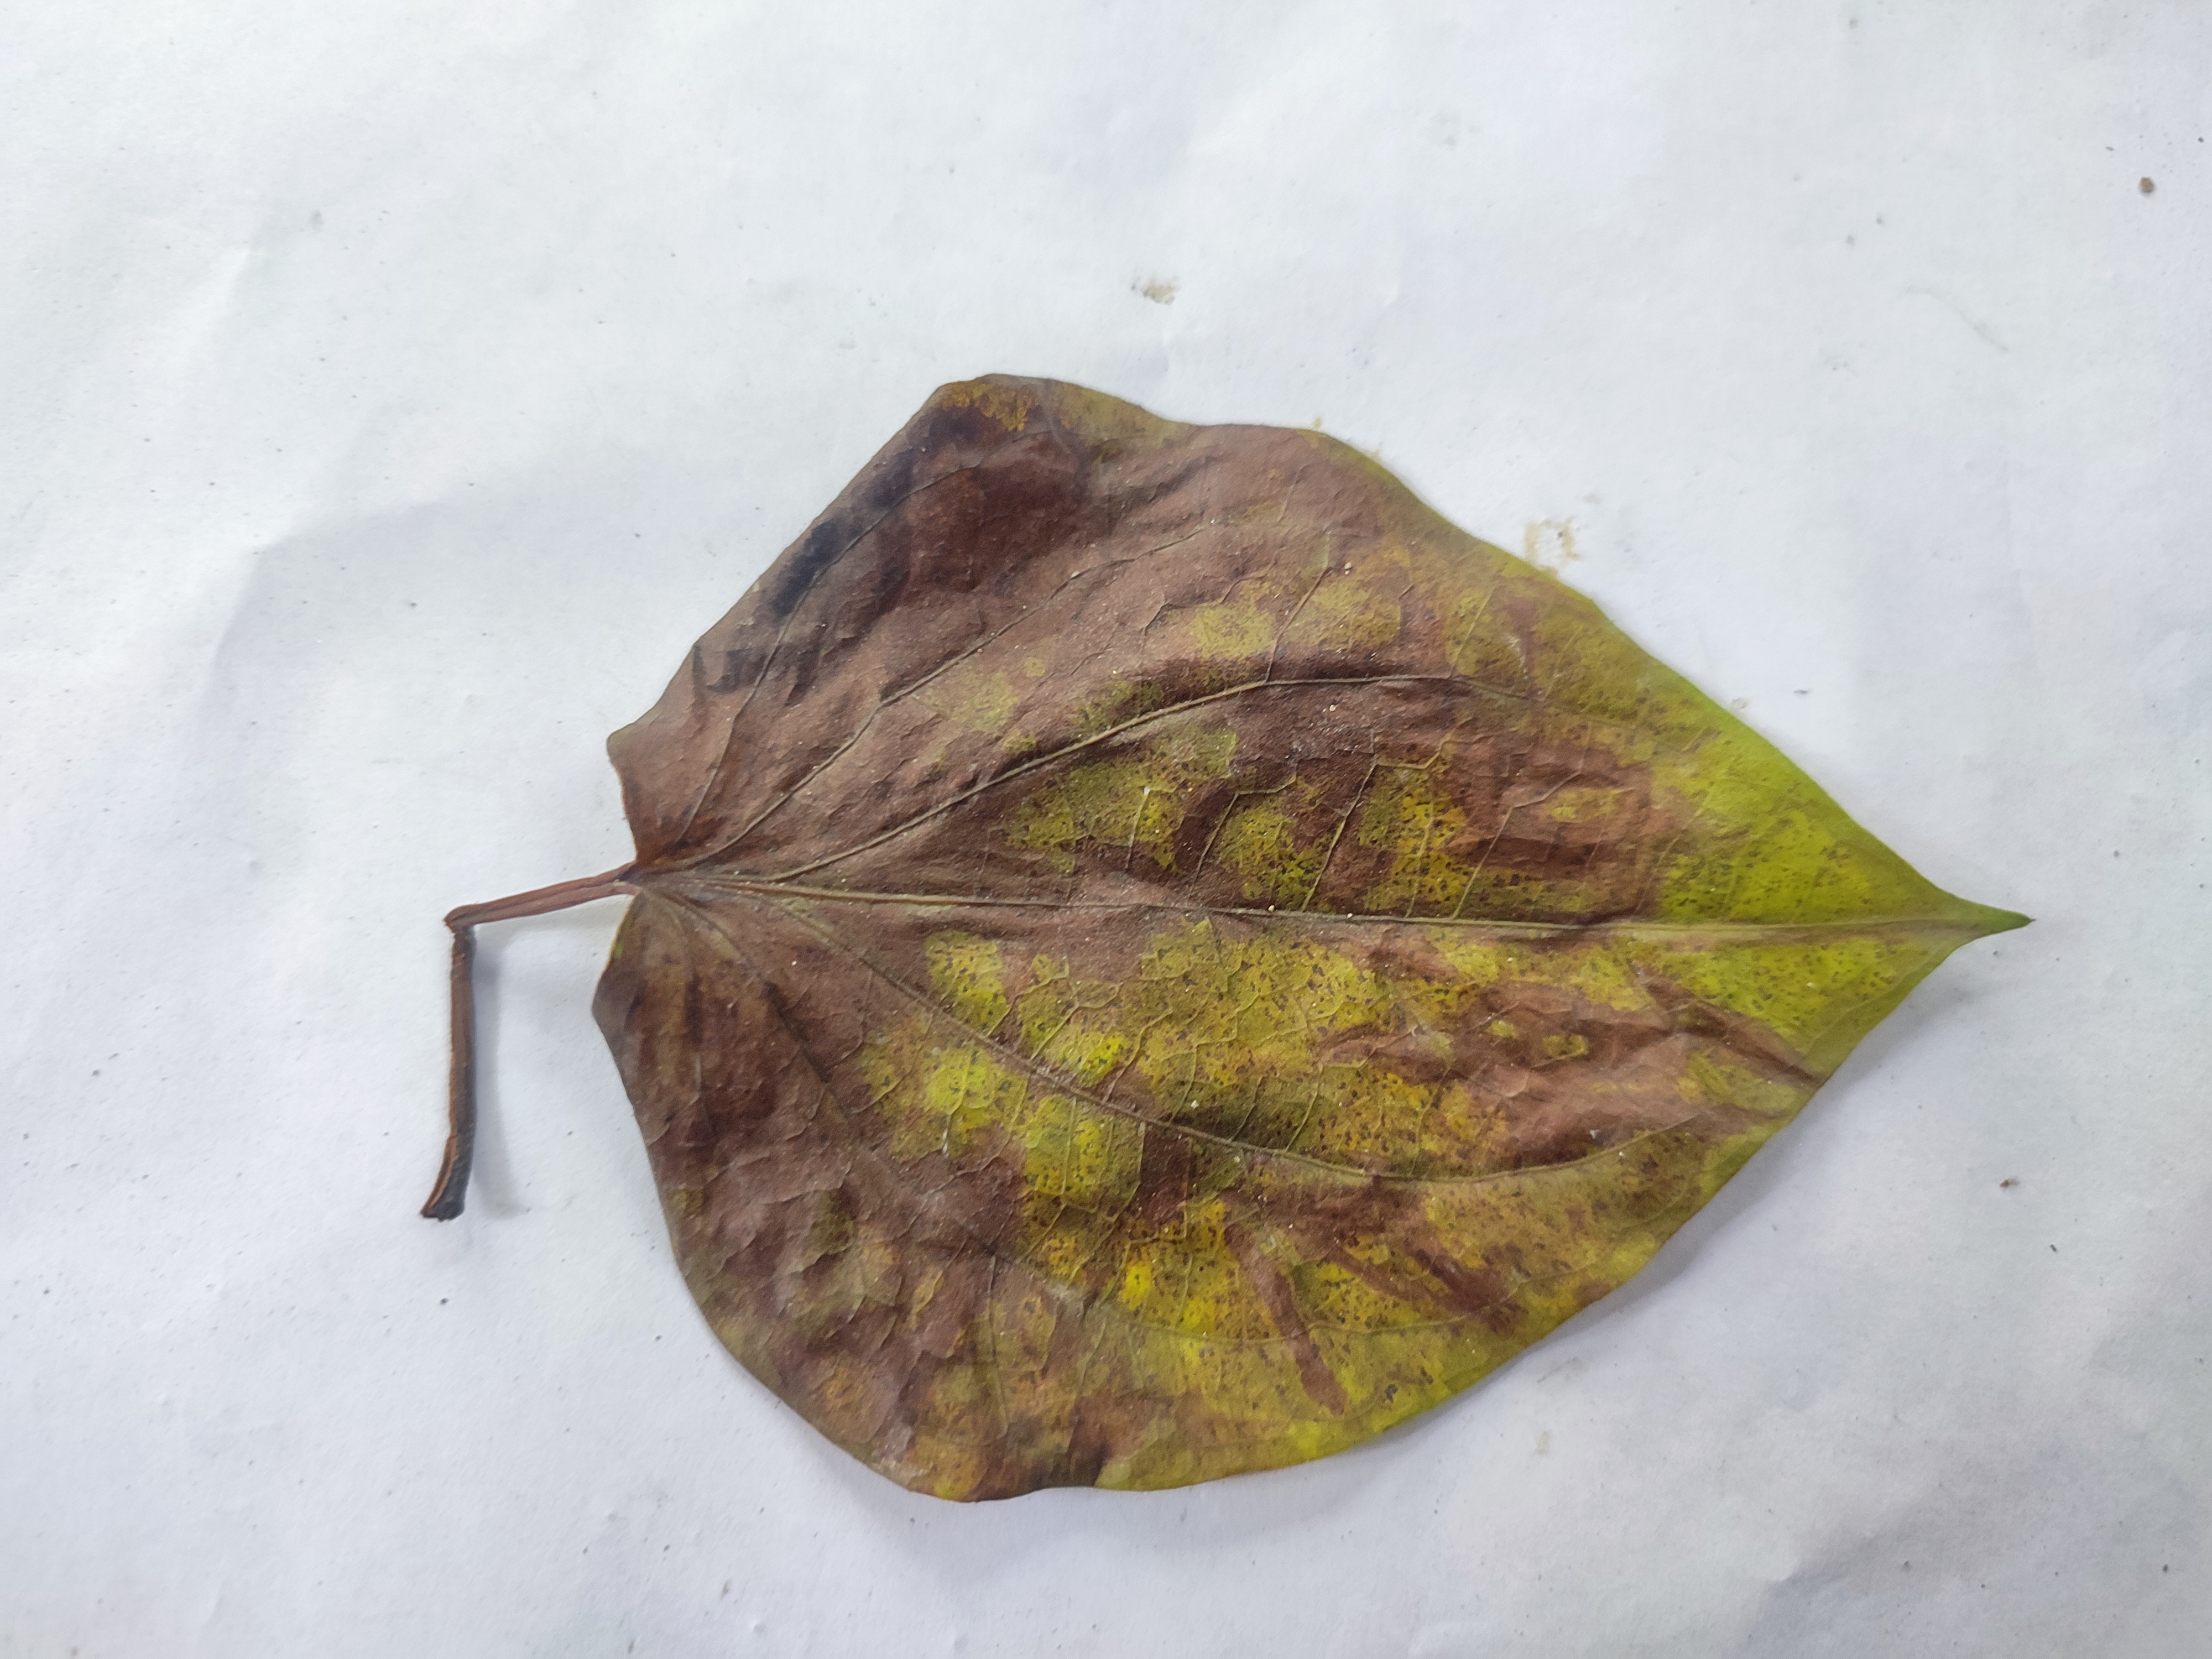
Label: Dried_Leaf